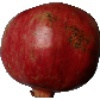
Label: Pomegranate 1